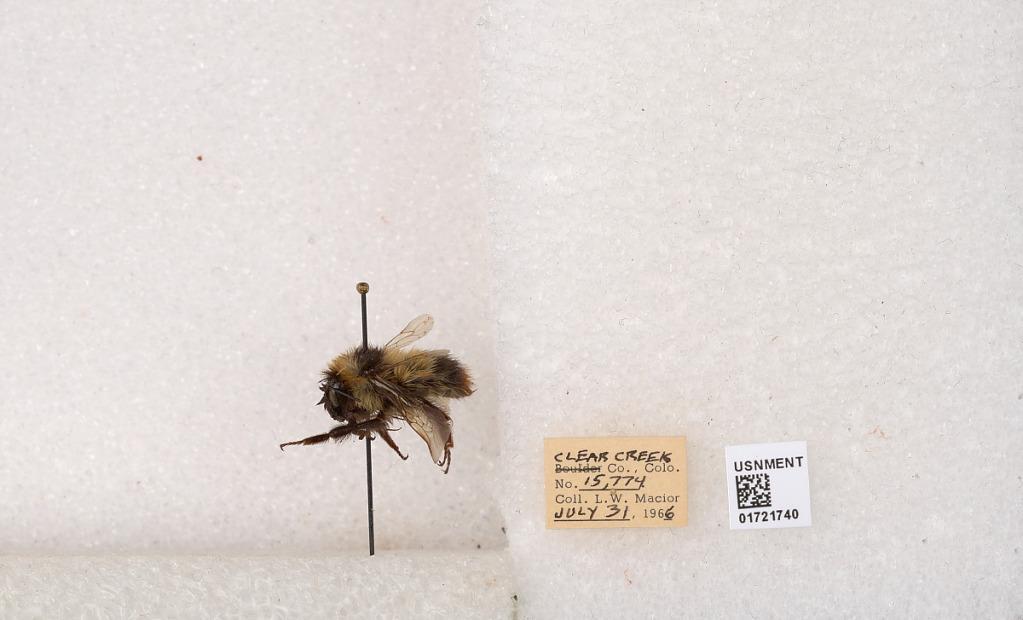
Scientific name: Bombus kirbyellus
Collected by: L. Macior
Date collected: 1966-7-31
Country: United States
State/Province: Colorado
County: Clear Creek
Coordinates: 39.6891, -105.644